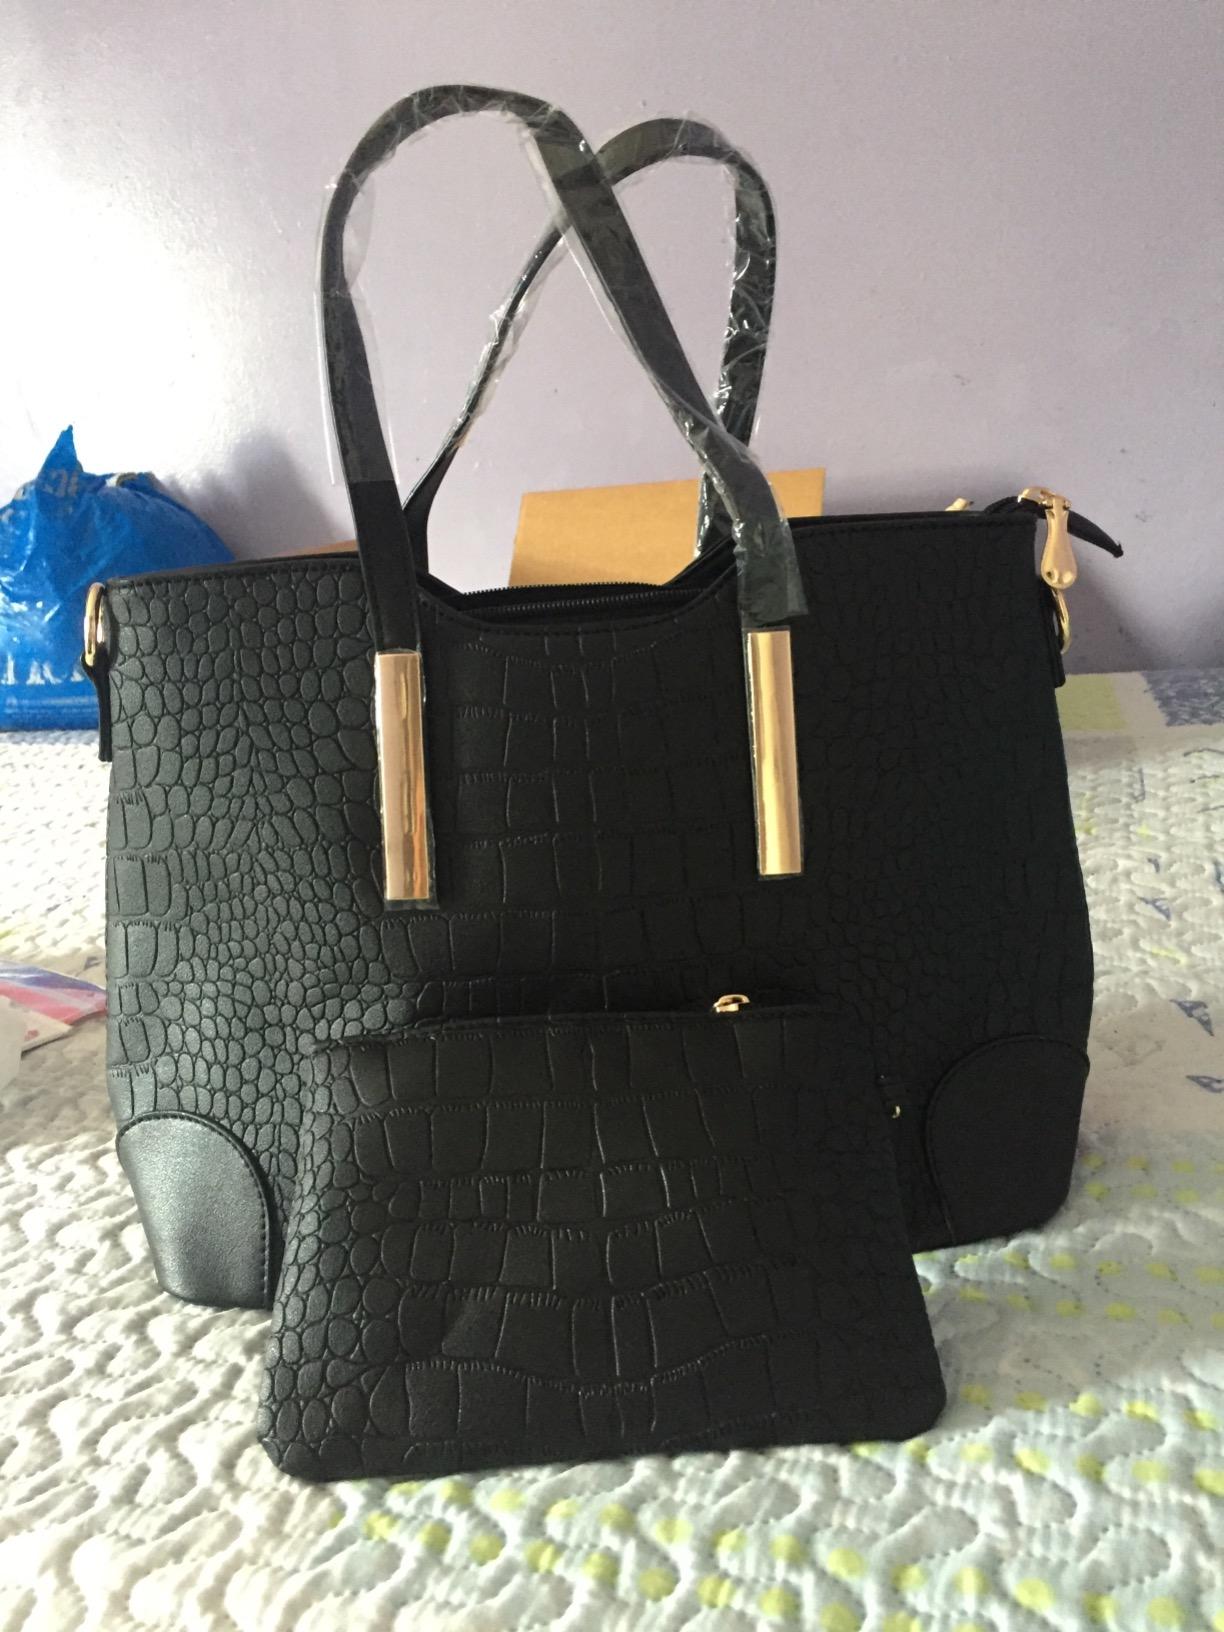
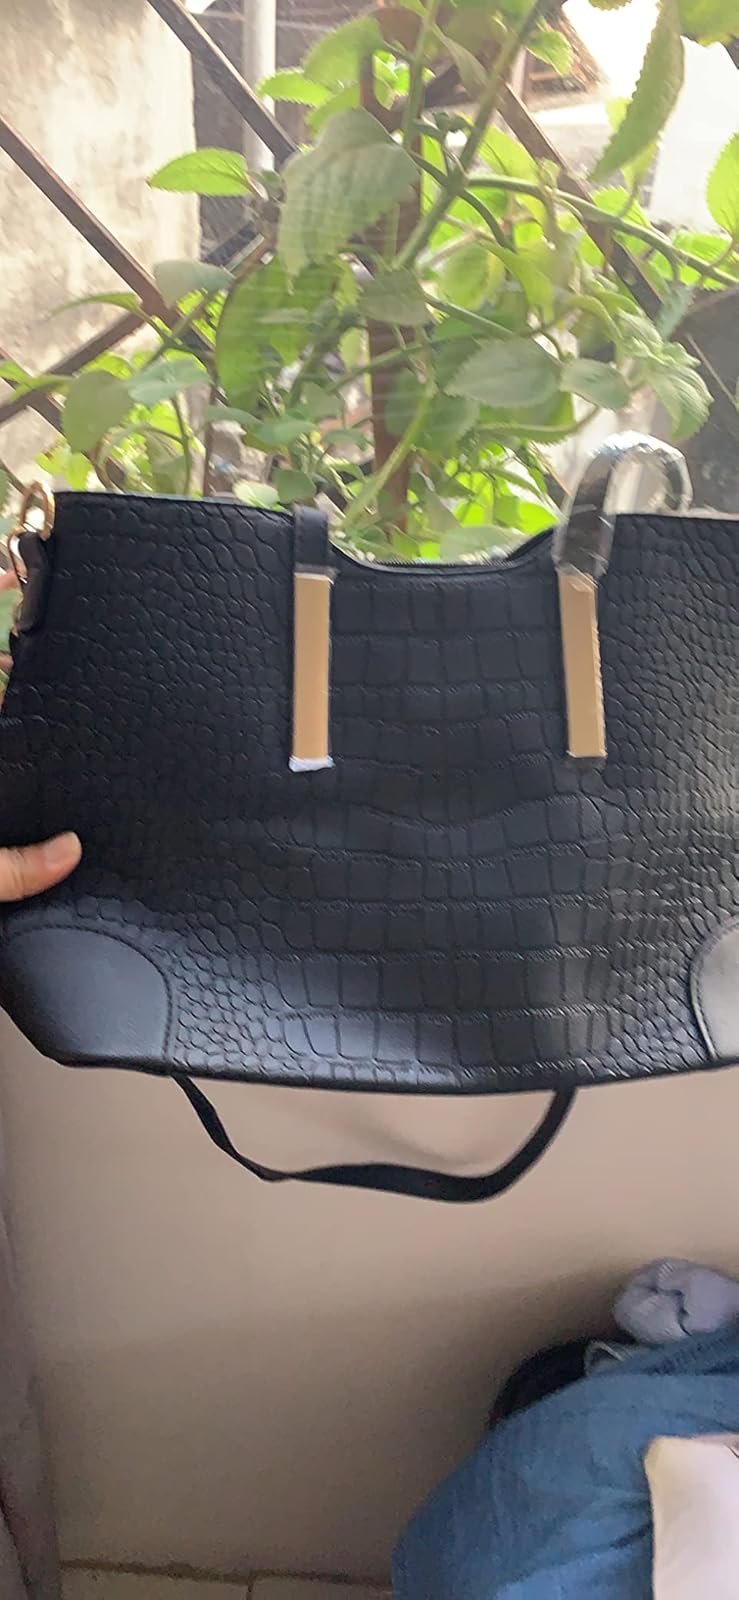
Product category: accessories_handbag
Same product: yes